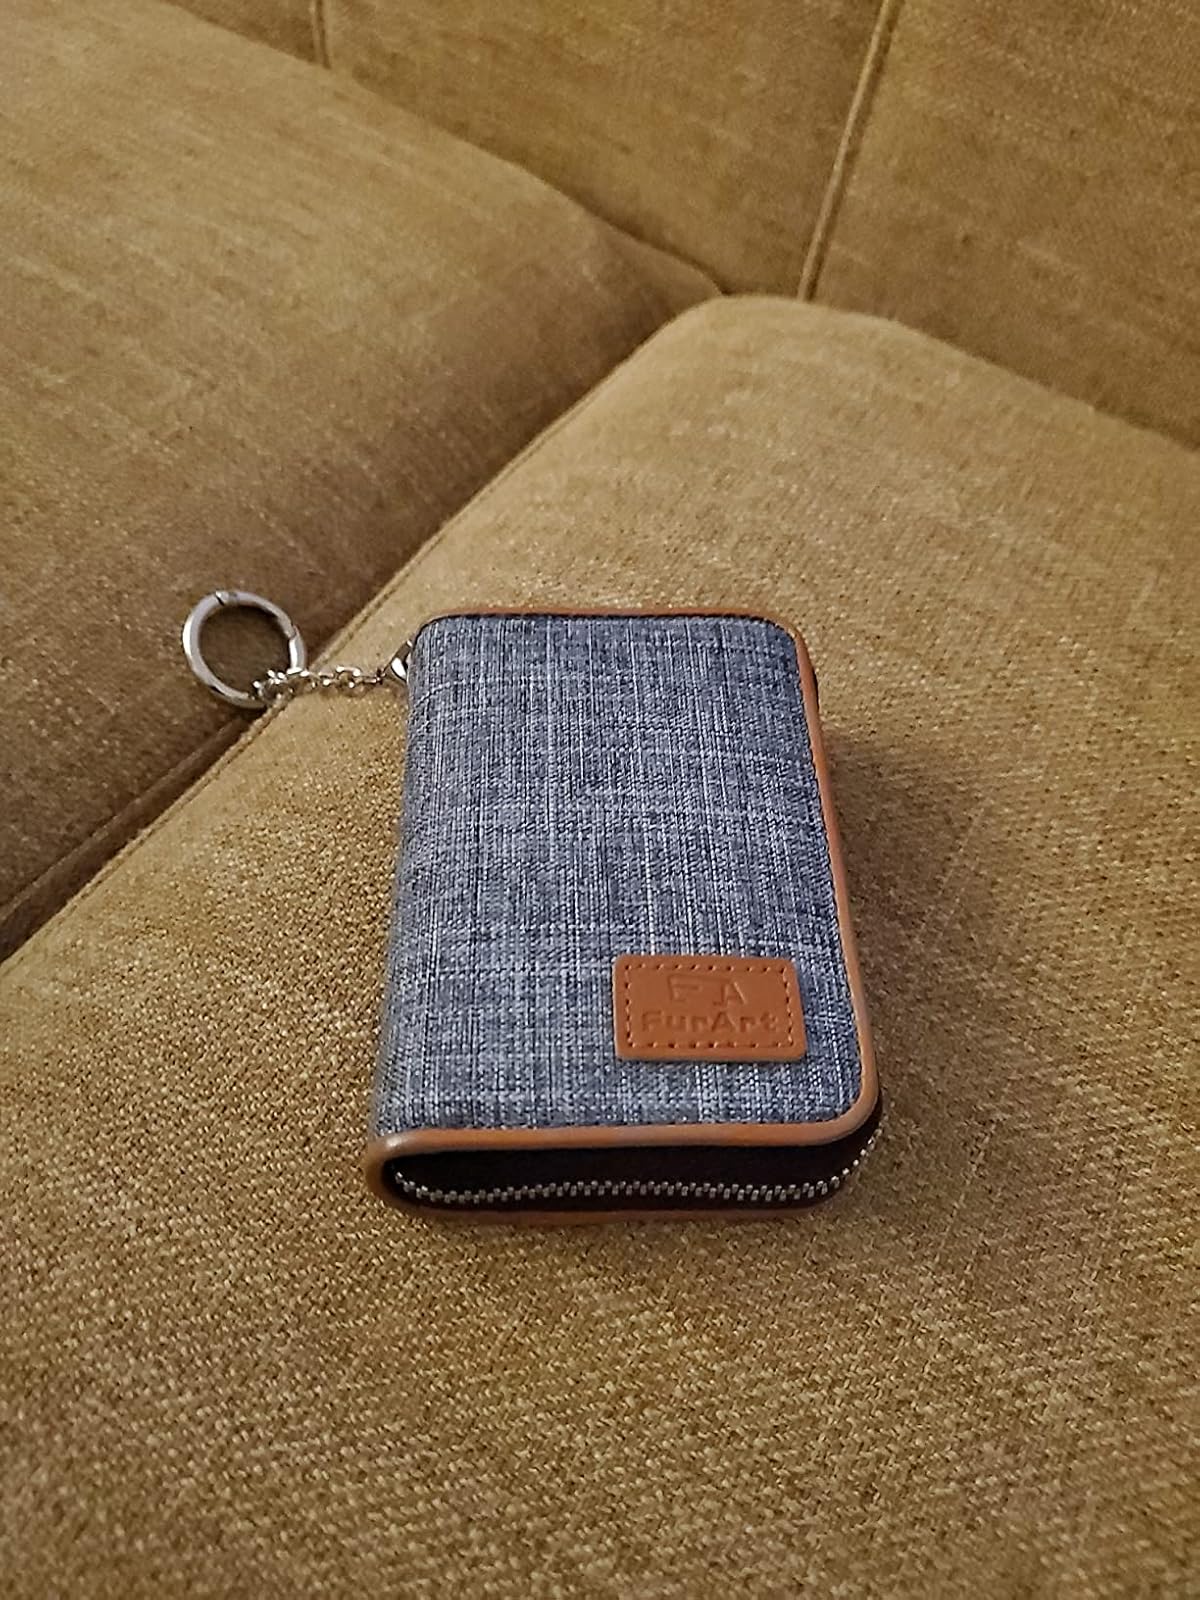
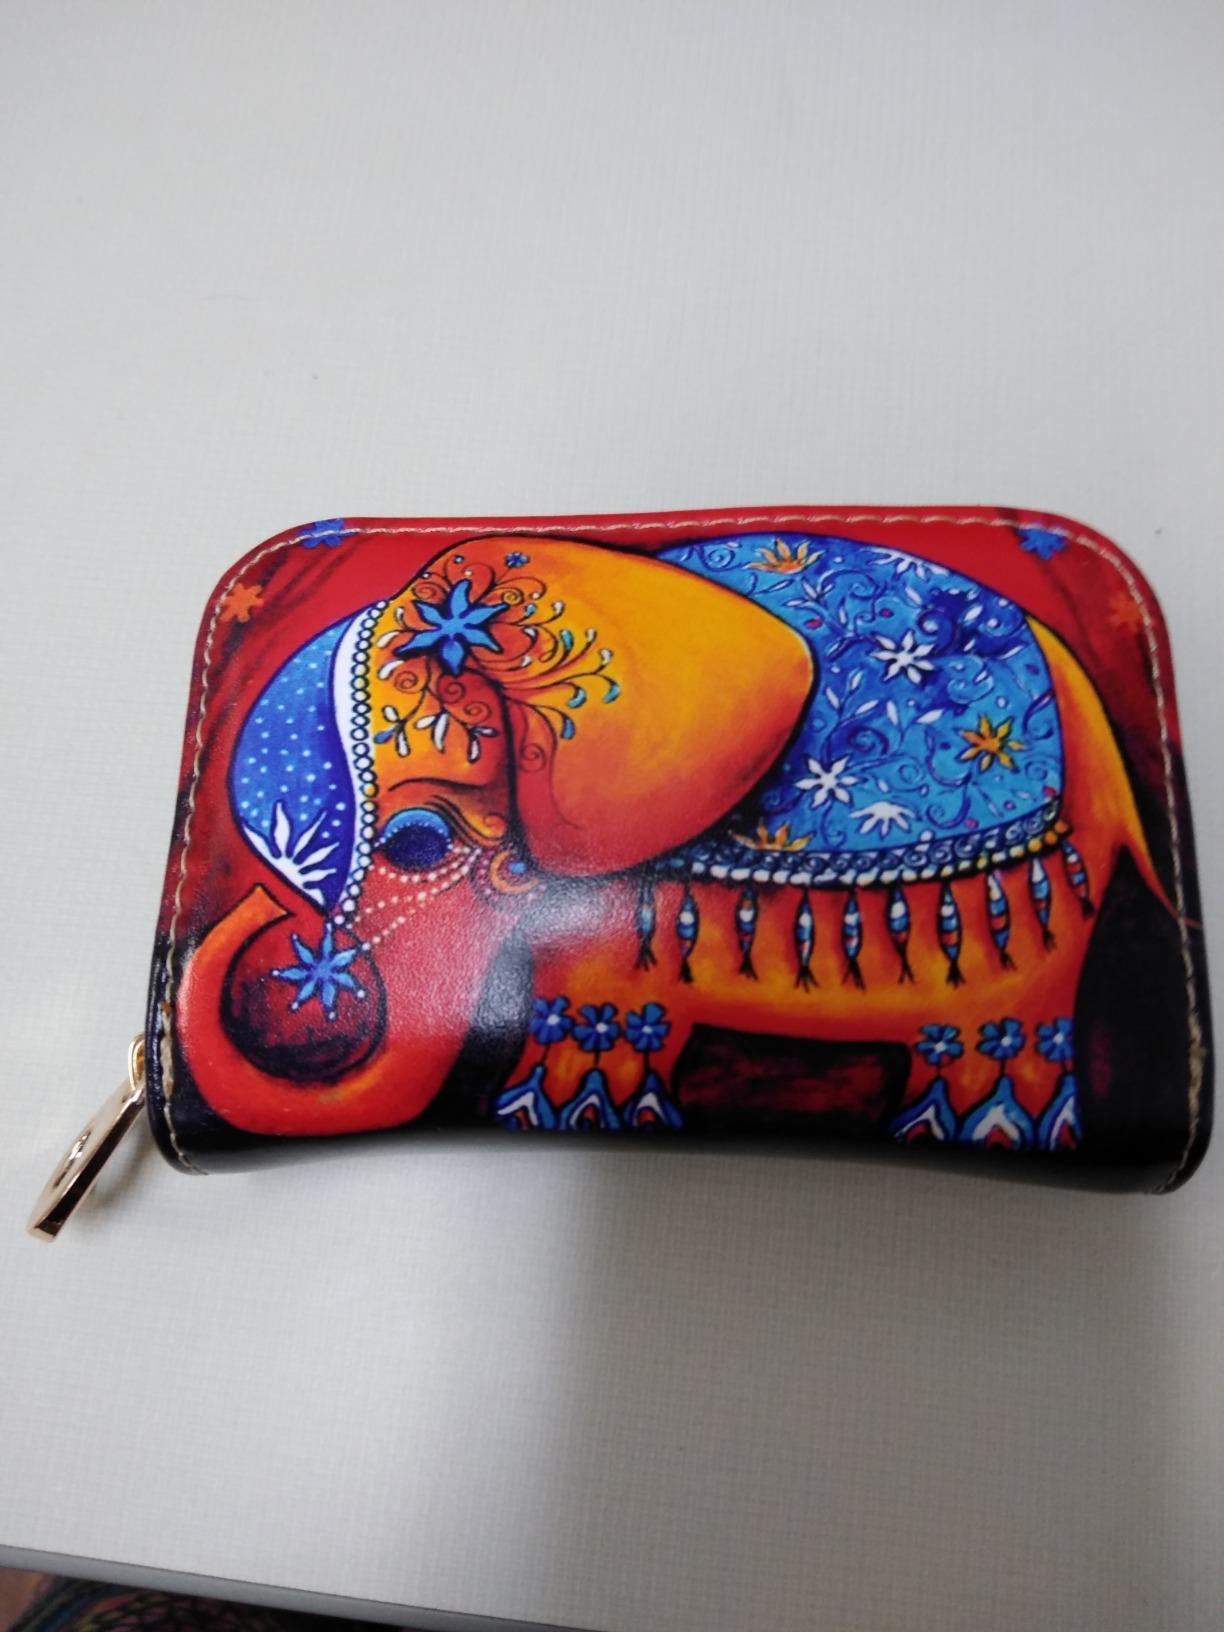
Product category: accessories_keychain
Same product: no